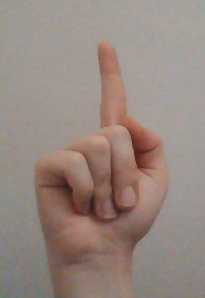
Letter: bb